Abu Zayd al-Hilali (film)

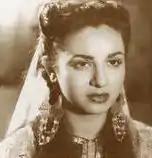
Faten Hamama in "Abu Zayd al-Hilali"

Abu Zayd al-Hilali is a 1947 Egyptian film that portrays the life of the tenth-century Arab leader Abu Zayd al-Hilali. It was directed by Ezzel Dine Zulficar and written by Zulficar and Abu Butheina. It stars Faten Hamama, Seraj Munir, and Amina al-Sharif. It was one of Hamama's earliest starring roles.